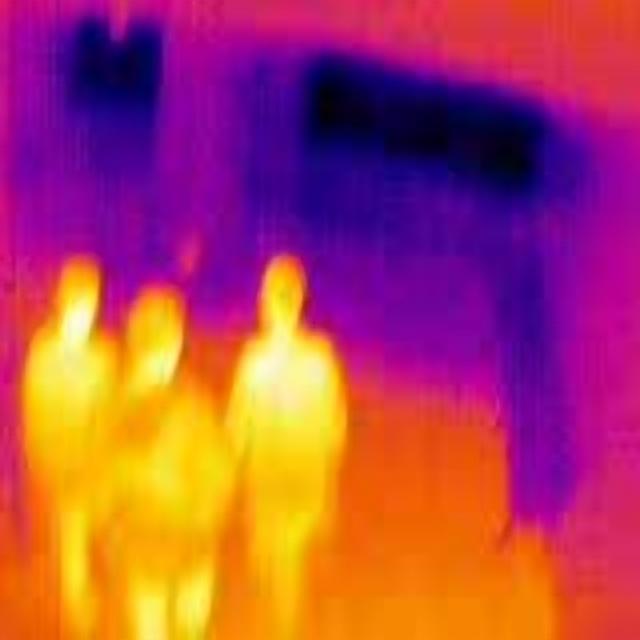
Detected objects:
label: person
label: person
label: person